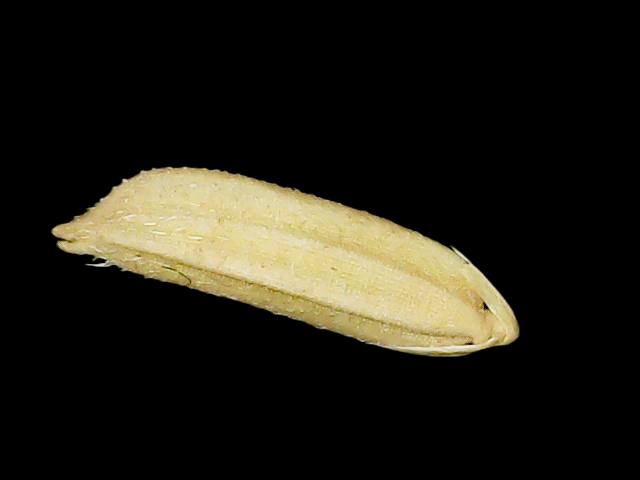
Rice variety: Binadhan21